Hermann Zapf

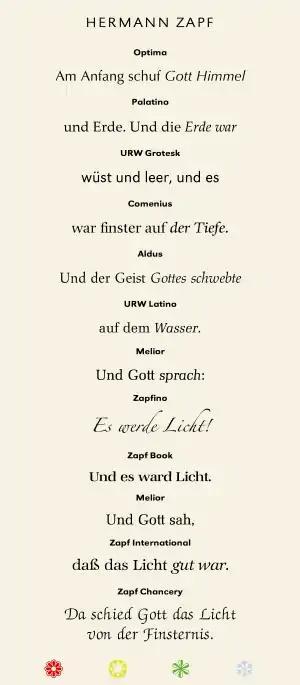
A range of Zapf typeface designs

In 1976, Rochester Institute of Technology (RIT) offered Zapf a professorship in typographic computer programming, the first of its kind in the world. He taught there from 1977 to 1987, flying between Darmstadt and Rochester. There he developed his ideas further, with the help of his connections in companies such as IBM and Xerox and his discussions with computer specialists at Rochester. A number of Zapf's students from this time at RIT went on to become influential type designers, including Kris Holmes and Charles Bigelow, who together created the Lucida type family. Other prominent students include the calligrapher and type designer Julian Waters and book designer Jerry Kelly.